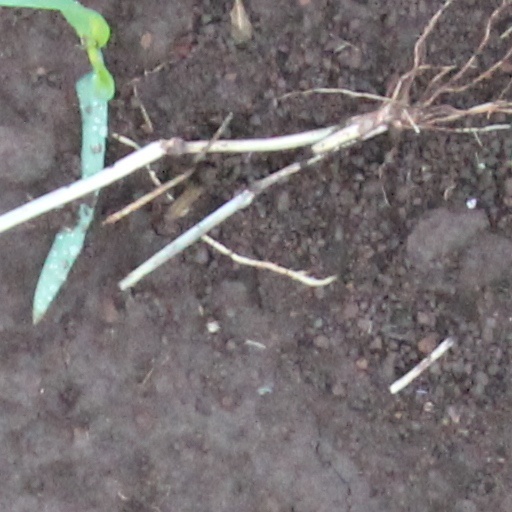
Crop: wheat